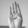
ASL letter: B